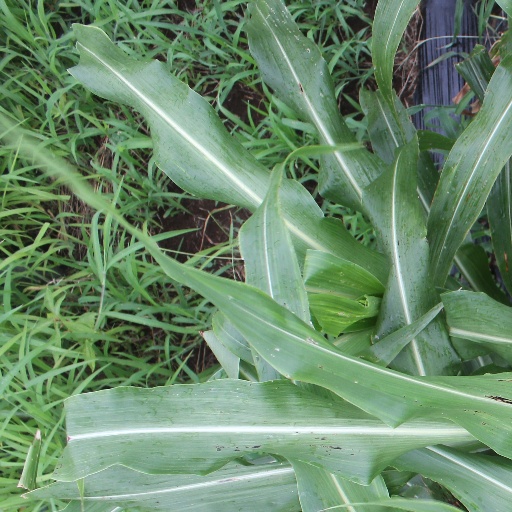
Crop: sorghum